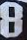
Number: 8